Automotive industry in Ukraine

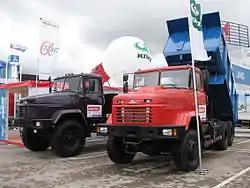
KRAZ trucks

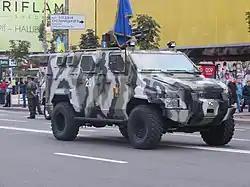
KRAZ Spartan

KRAZ (Kremenchuk Automobile Plant or AvtoKrAZ) is a factory that produces trucks and other special-purpose vehicles in Kremenchuk, Ukraine, particularly heavy-duty off-road models.